Describe the emotion expressed in this image:  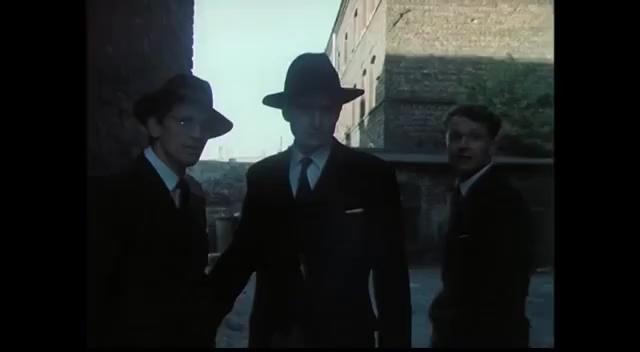
This person displays Pain, valence and arousal with low intensity.